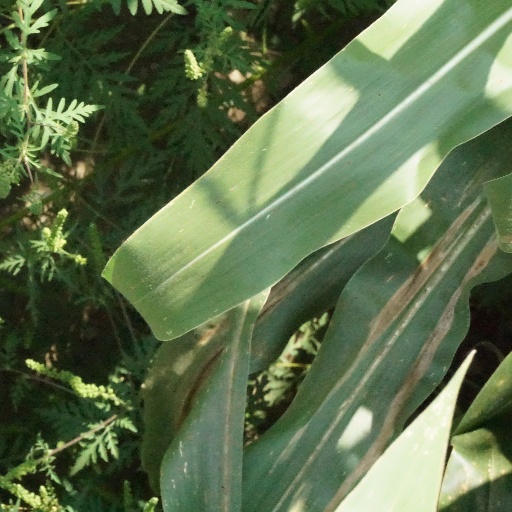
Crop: maize; corn